Higher Than Rainbow

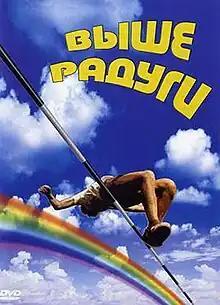

Higher Than Rainbow or is a 1986 Soviet television musical film directed by Georgi Yungvald-Khilkevich.